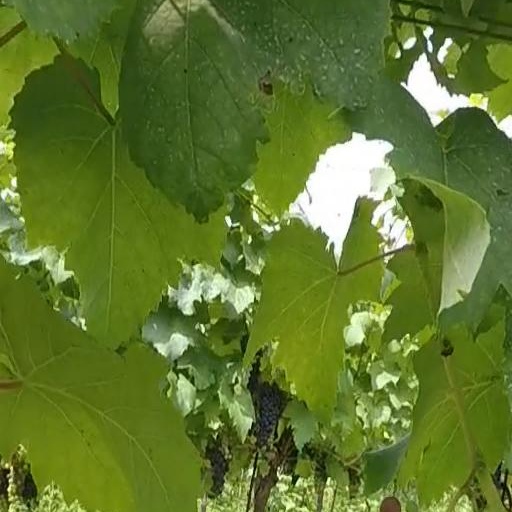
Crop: grape